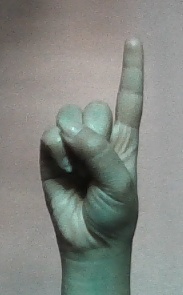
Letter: bb